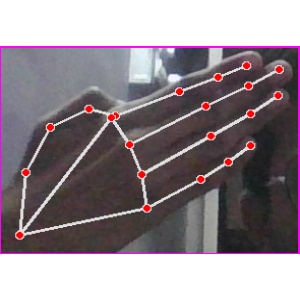
अक्षर: घ